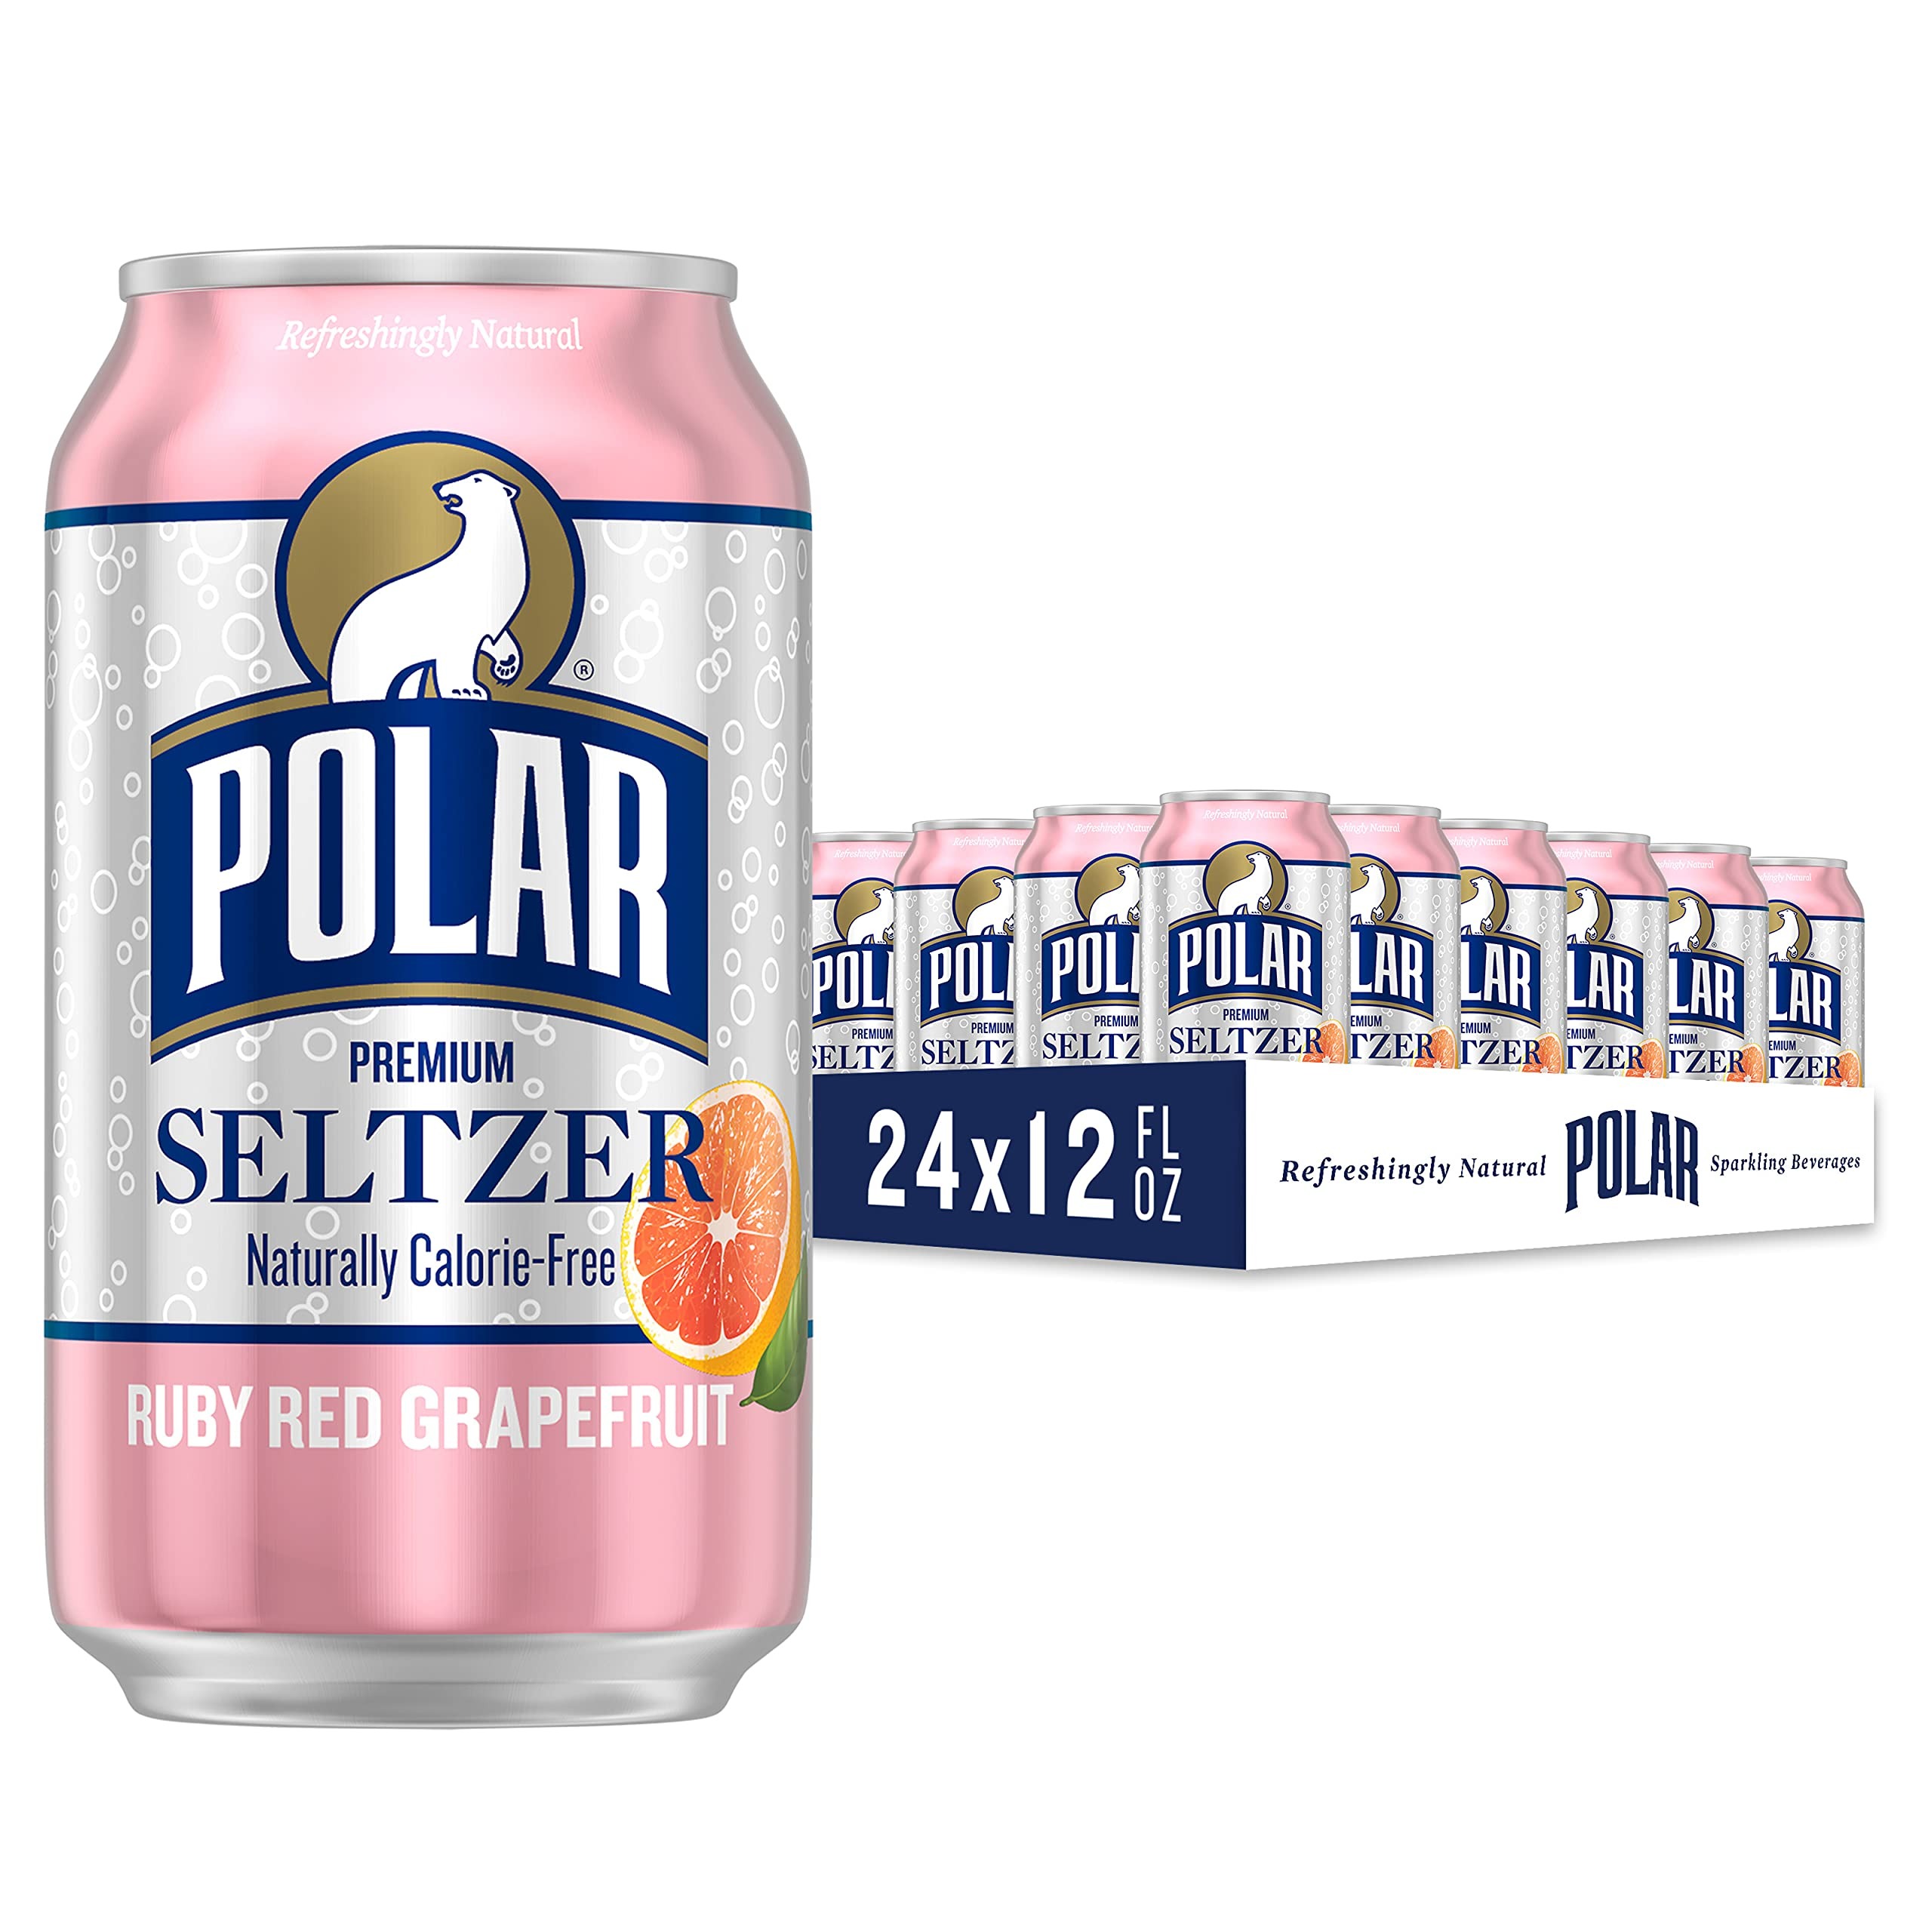
Item Name: Polar Seltzer Water Ruby Red Grapefruit, 12 fl oz cans, 24 pack
Bullet Point 1: Polar Seltzer is made of 3 simple ingredients water, bubbles & natural fruit flavors
Bullet Point 2: Family Made Since 1882, Polar Seltzer has been crafted with the same care and attention for over 139 years
Bullet Point 3: Pure water, zillions of tiny bubbles to tingle your taste buds, and great tasting fruit flavor to satisfy cravings
Bullet Point 4: Why be flat when you can sparkle? Enjoy naturally calorie-free refreshment made with nothing but water, bubbles and natural fruit essence
Bullet Point 5: No Sugar, No Sweeteners, No Sodium, No Carbs, Gluten Free, Vegan & Kosher
Value: 288.0
Unit: Fl Oz

Price: 5.945